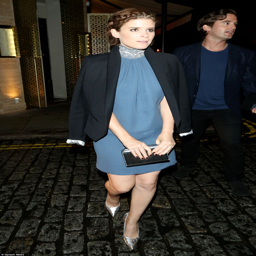
time to party : actor chose a chic little blue dress for the party , flashing her long legs under the elegant number